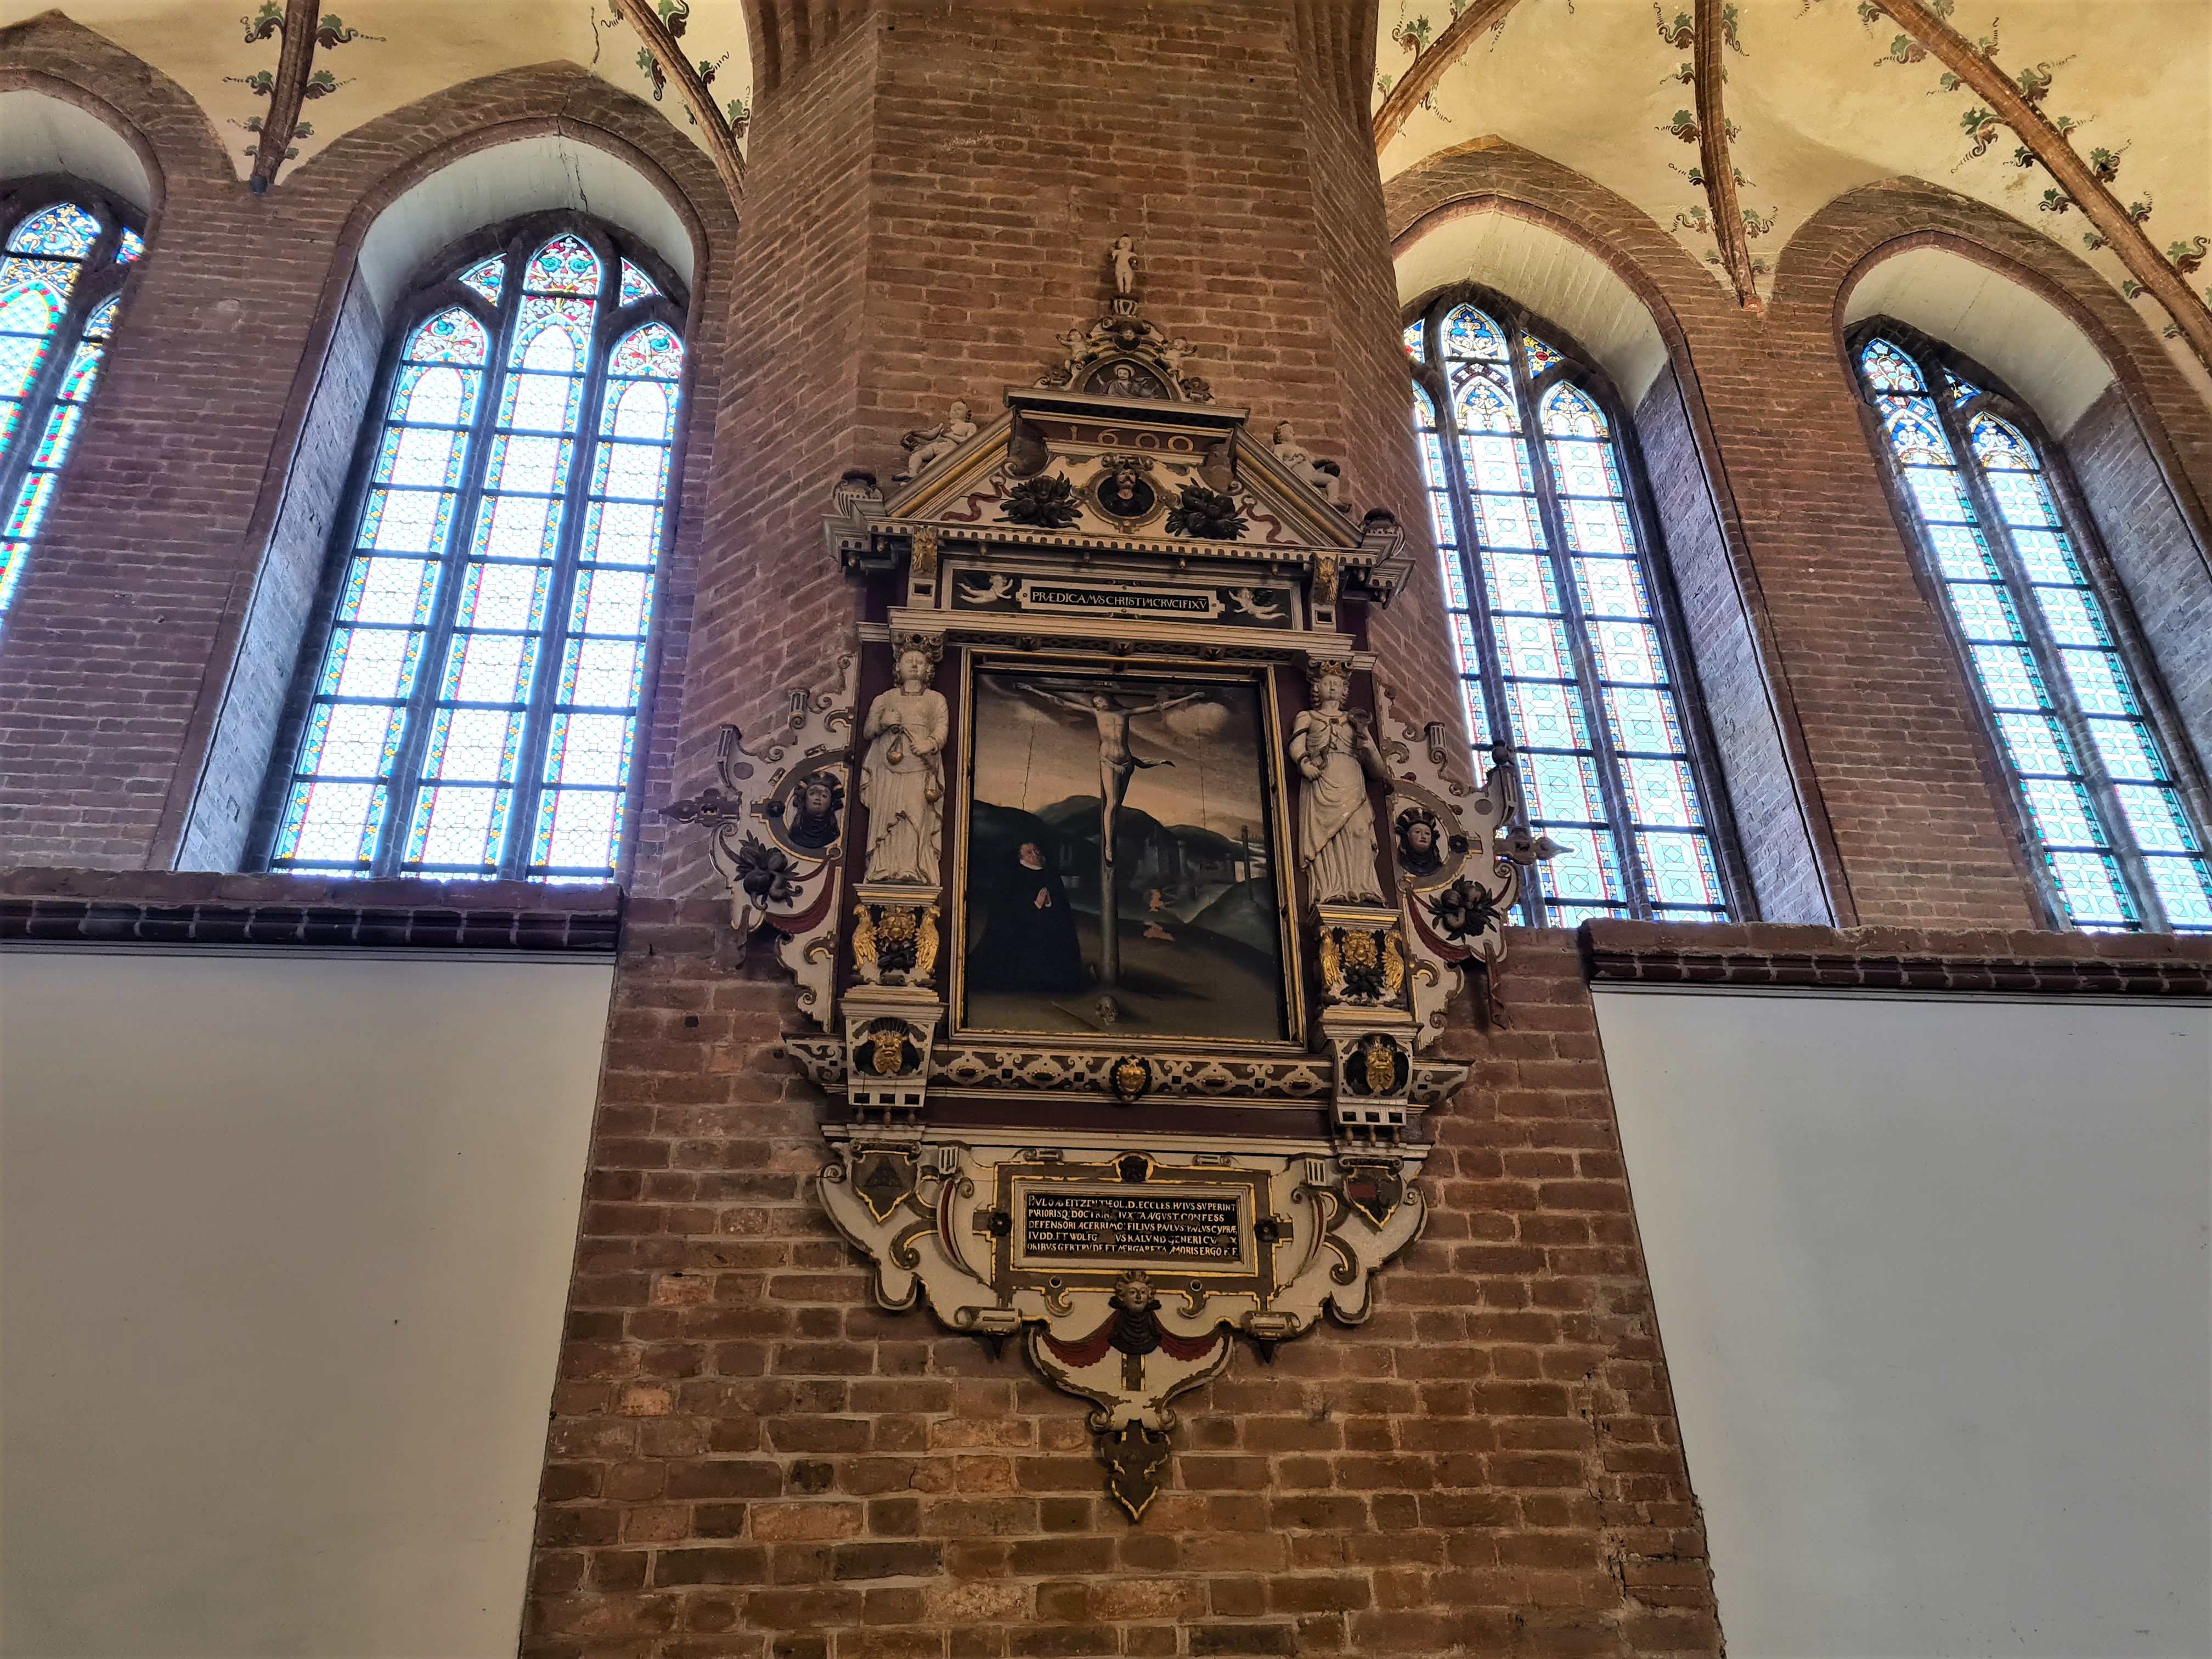
build, window, fixture, wood, building, facade, art, symmetry, font, stained glass, glass, Tints and shades, ceiling, medieval architecture, religious institute, arch, chapel, arcade, molding, city, holy places, byzantine architecture, church, visual arts, history, gothic architecture, place of worship, classical architecture, vault, parish, brick, daylighting, convent, carving, metal, baptistery, historic site, brickwork, cathedral, light fixture, stone carving, synagogue, temple